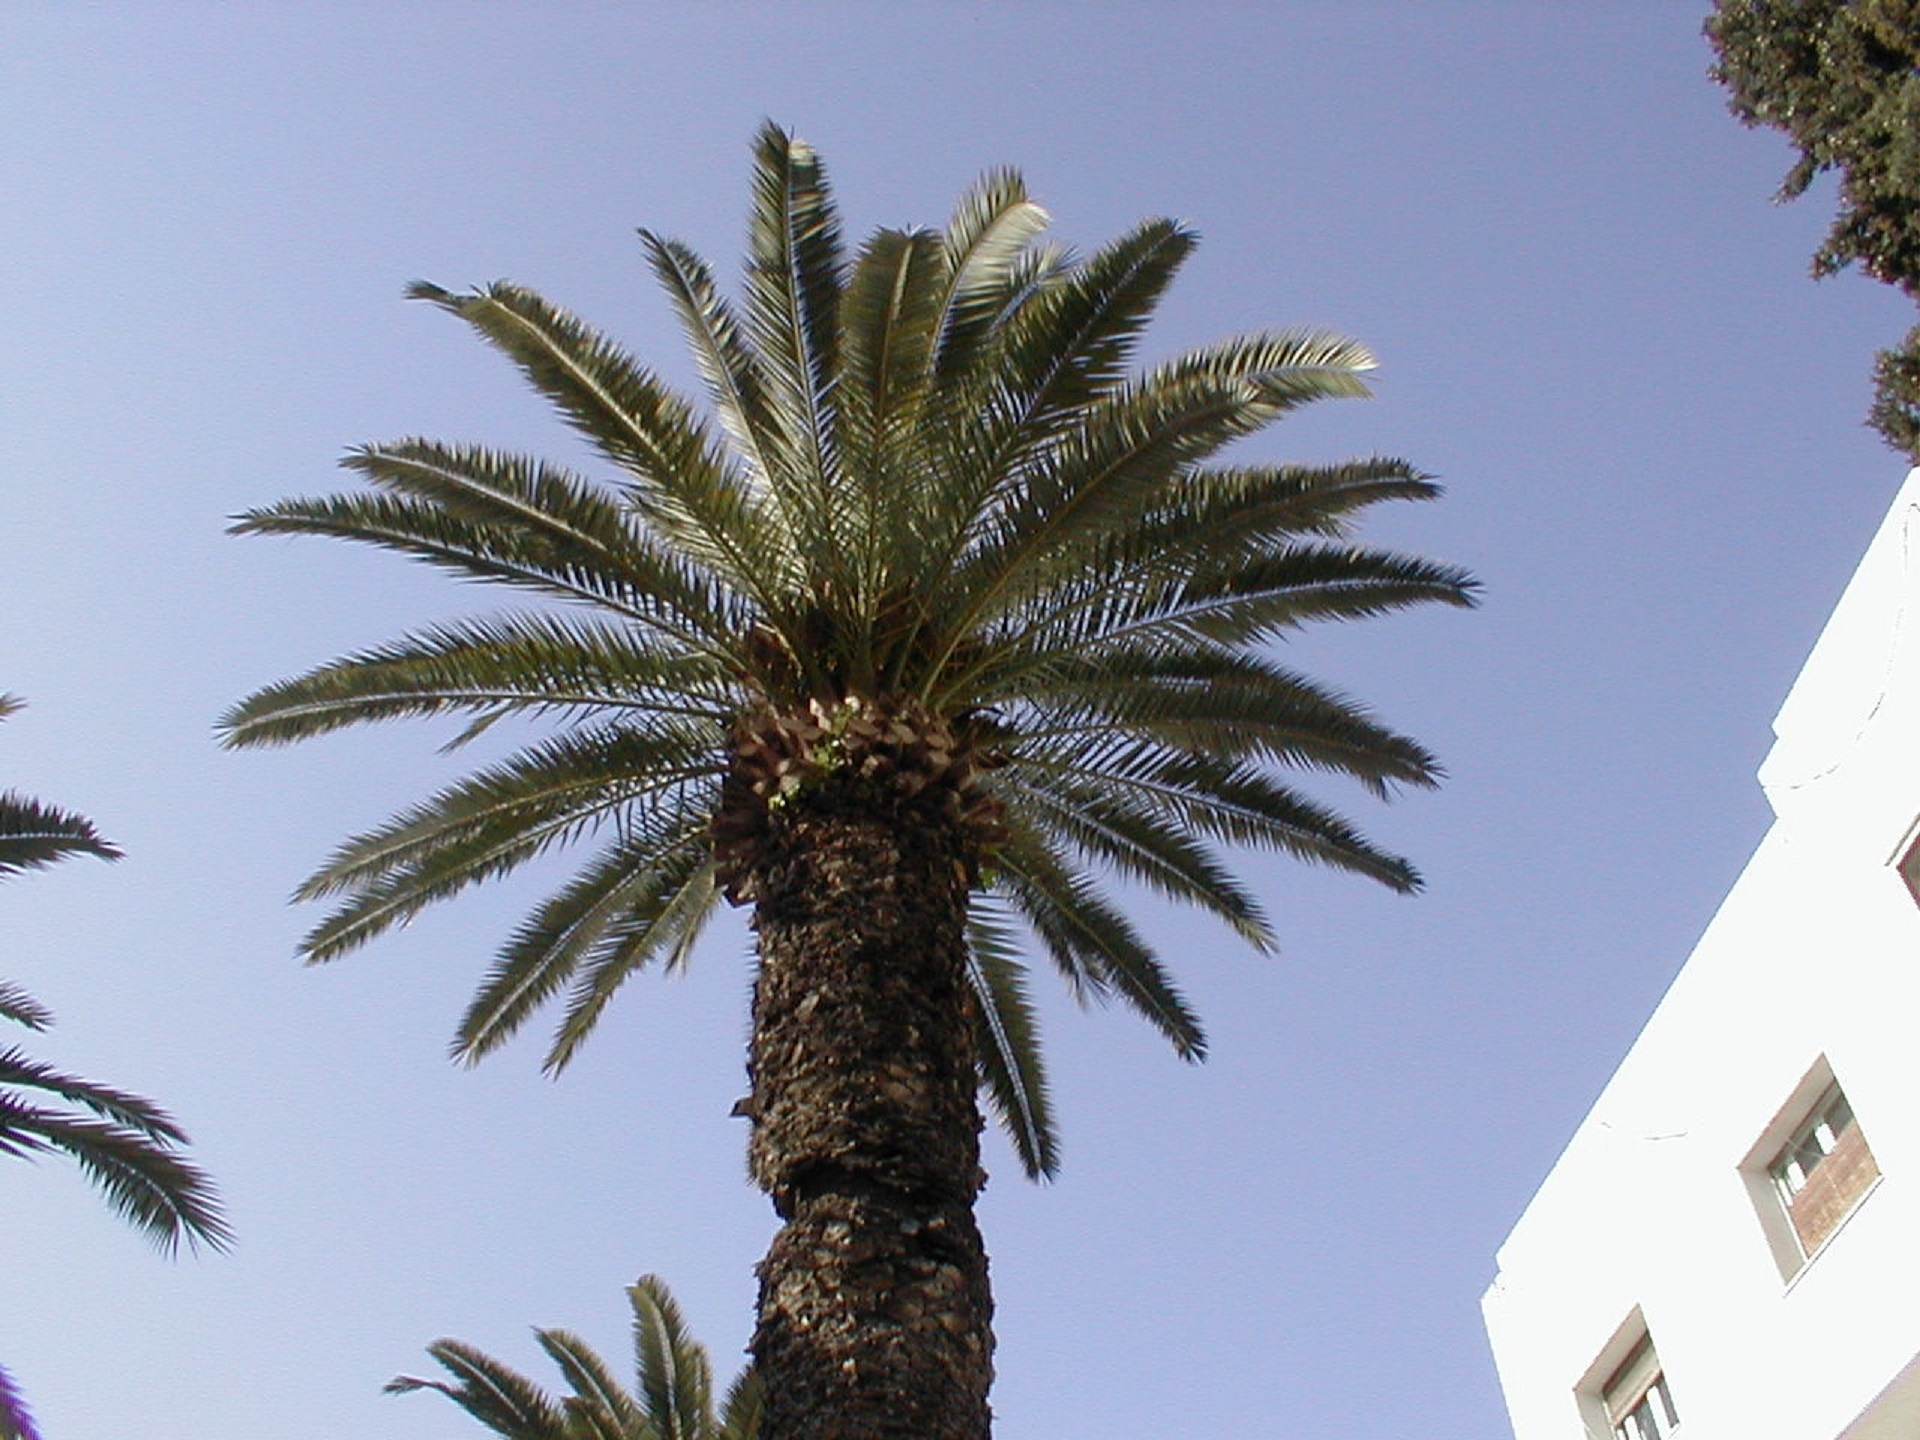
tree, plant, fruit, summer, food, palm, produce, holiday, botany, tunisia, flowering plant, date palm, woody plant, land plant, arecales, palm family, borassus flabellifer, sidi bousaid